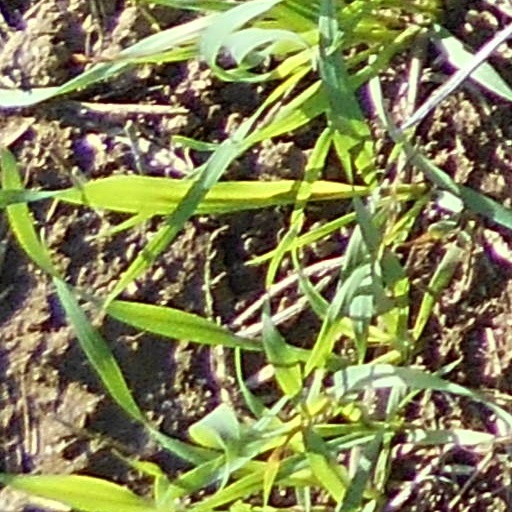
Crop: wheat